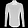
Label: Shirt